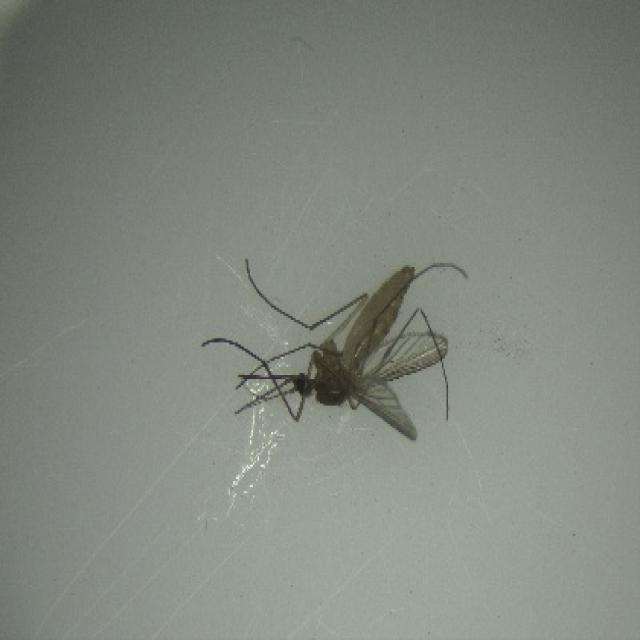
Species: culex_pipiens